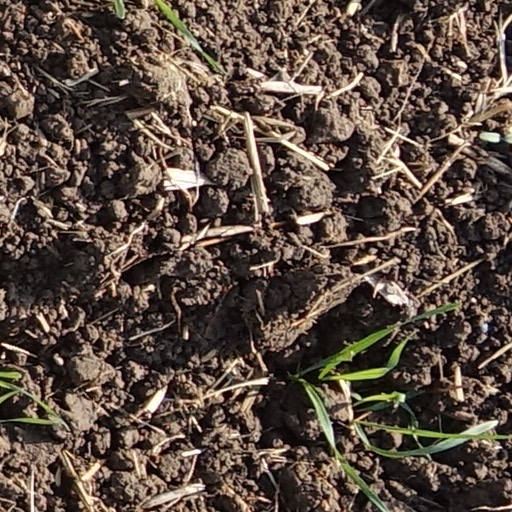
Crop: wheat